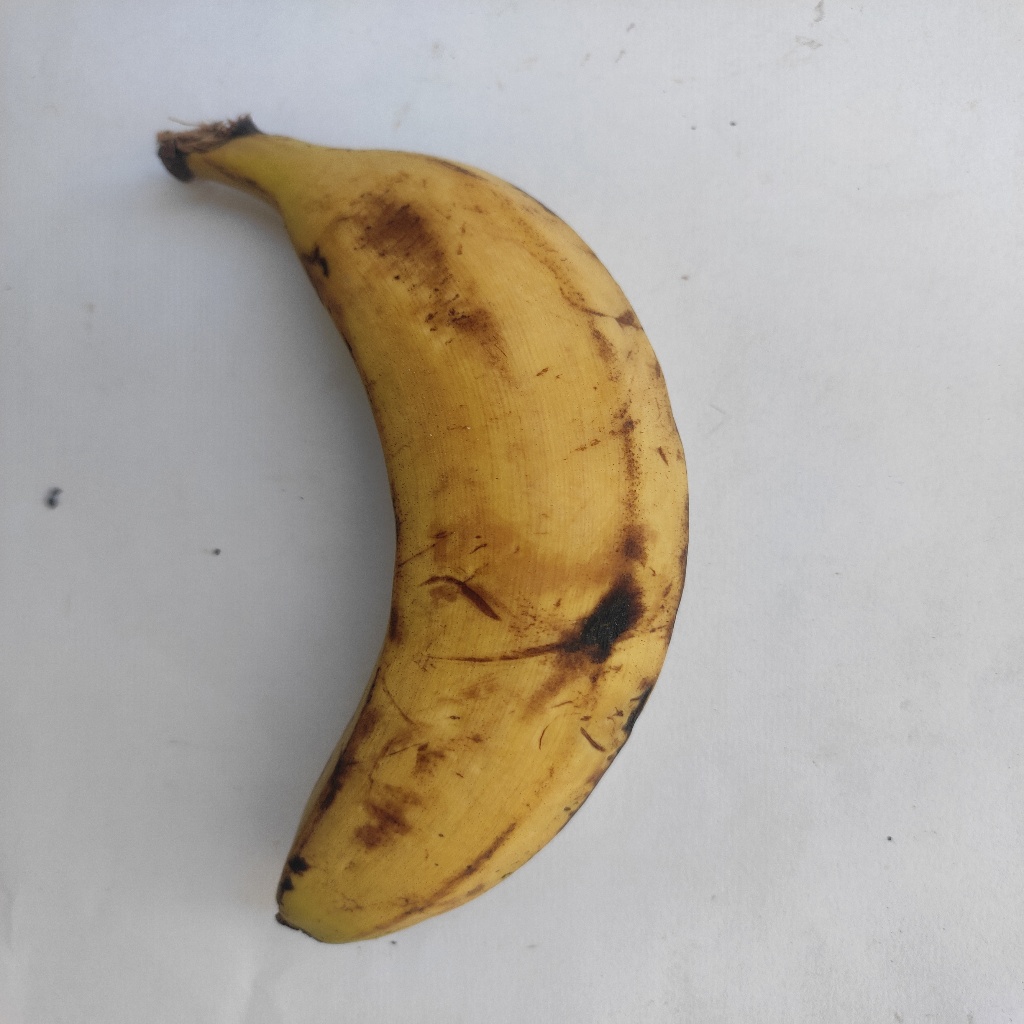
Crop: banana
Quality class: Class_A